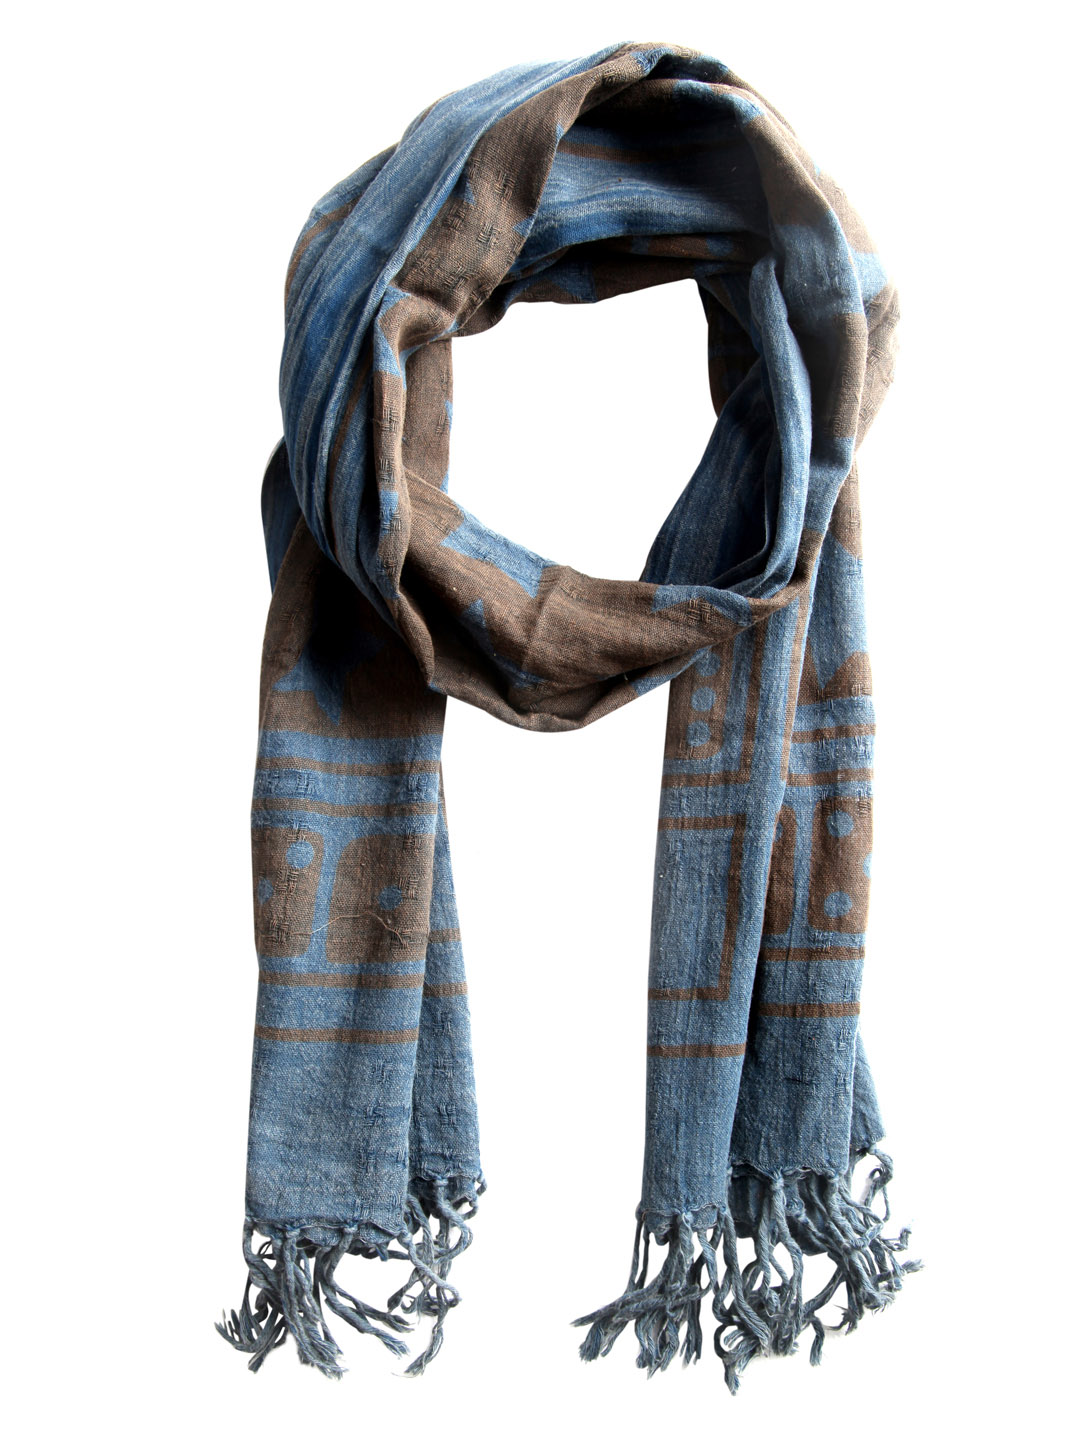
Femella Women Printed Blue Scarf
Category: Accessories / Scarves / Scarves
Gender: Women
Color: Blue
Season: Summer 2012
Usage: Casual